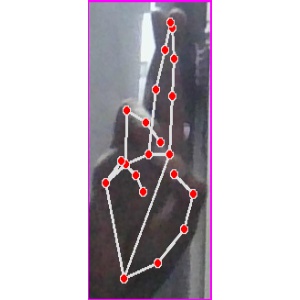
अक्षर: र